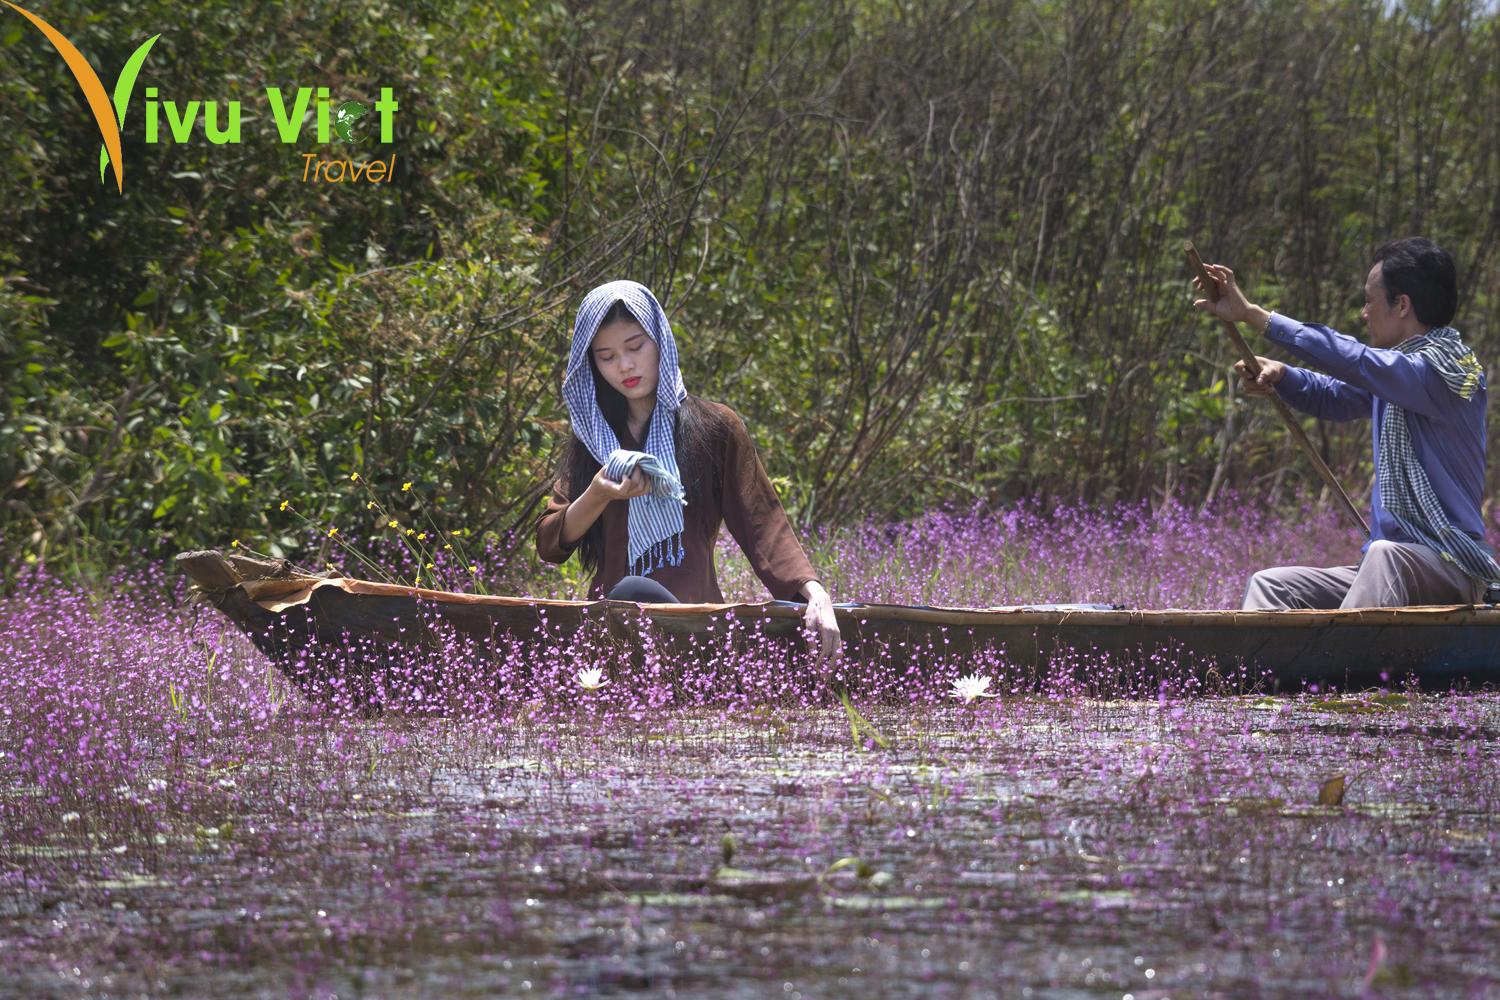
ở trên thuyền có một người đàn ông mặc áo bà ba màu xanh dương